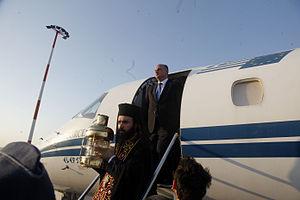
Le miracle du Feu sacré ou du Saint feu est décrit par les chrétiens comme un miracle se produisant chaque année à l'église du Saint-Sépulcre à Jérusalem, le Samedi saint précédant la Pâque orthodoxe. Il est considéré par beaucoup comme le miracle annuel le plus ancien attesté dans le monde chrétien : sa plus ancienne description date du IVᵉ siècle. Le témoignage du pèlerin Bernard le Sage au IXᵉ siècle reste néanmoins le plus communément admis comme « première référence bibliographique ».